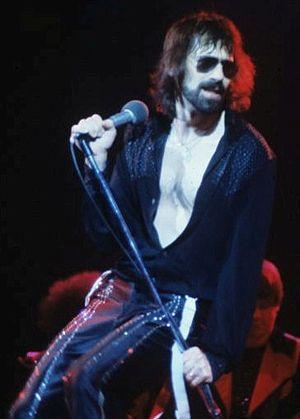
Peter Wolf né Peter W. Blankfield le 7 mars 1946 dans le Bronx à New York est un musicien américain de rhythm and blues, soul et rock 'n' roll célèbre pour avoir été de 1967 à 1983 le chanteur du groupe J. Geils Band et pour sa carrière solo avec son parolier Will Jennings.